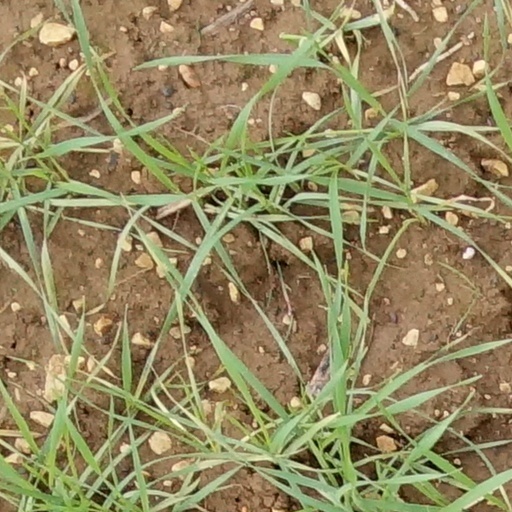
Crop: wheat